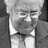
Emotion: sad